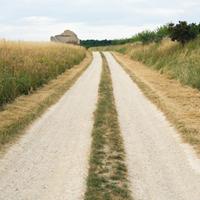
Weather: cloudy or overcast